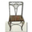
Label: chair